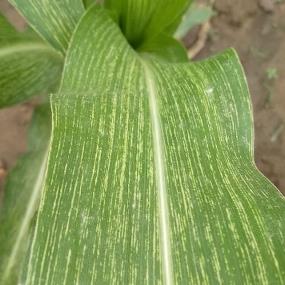
Crop: Maize
Condition: stripe-d